Antioch, Nebraska

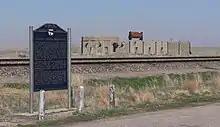
Antioch potash historical marker

When Germany and France resumed trade with the United States in 1921, the potash trade was decimated. German and French potash was cheaper to produce than Nebraska potash and thus destroyed the market for American-made potash. The factories immediately closed. The machinery was sold for scrap; the factories were demolished for the salvage value of the building materials; and the company housing was torn down or moved. Only the foundations of the factories and of some of the larger houses remained. Today, Antioch has fewer than 25 residents.